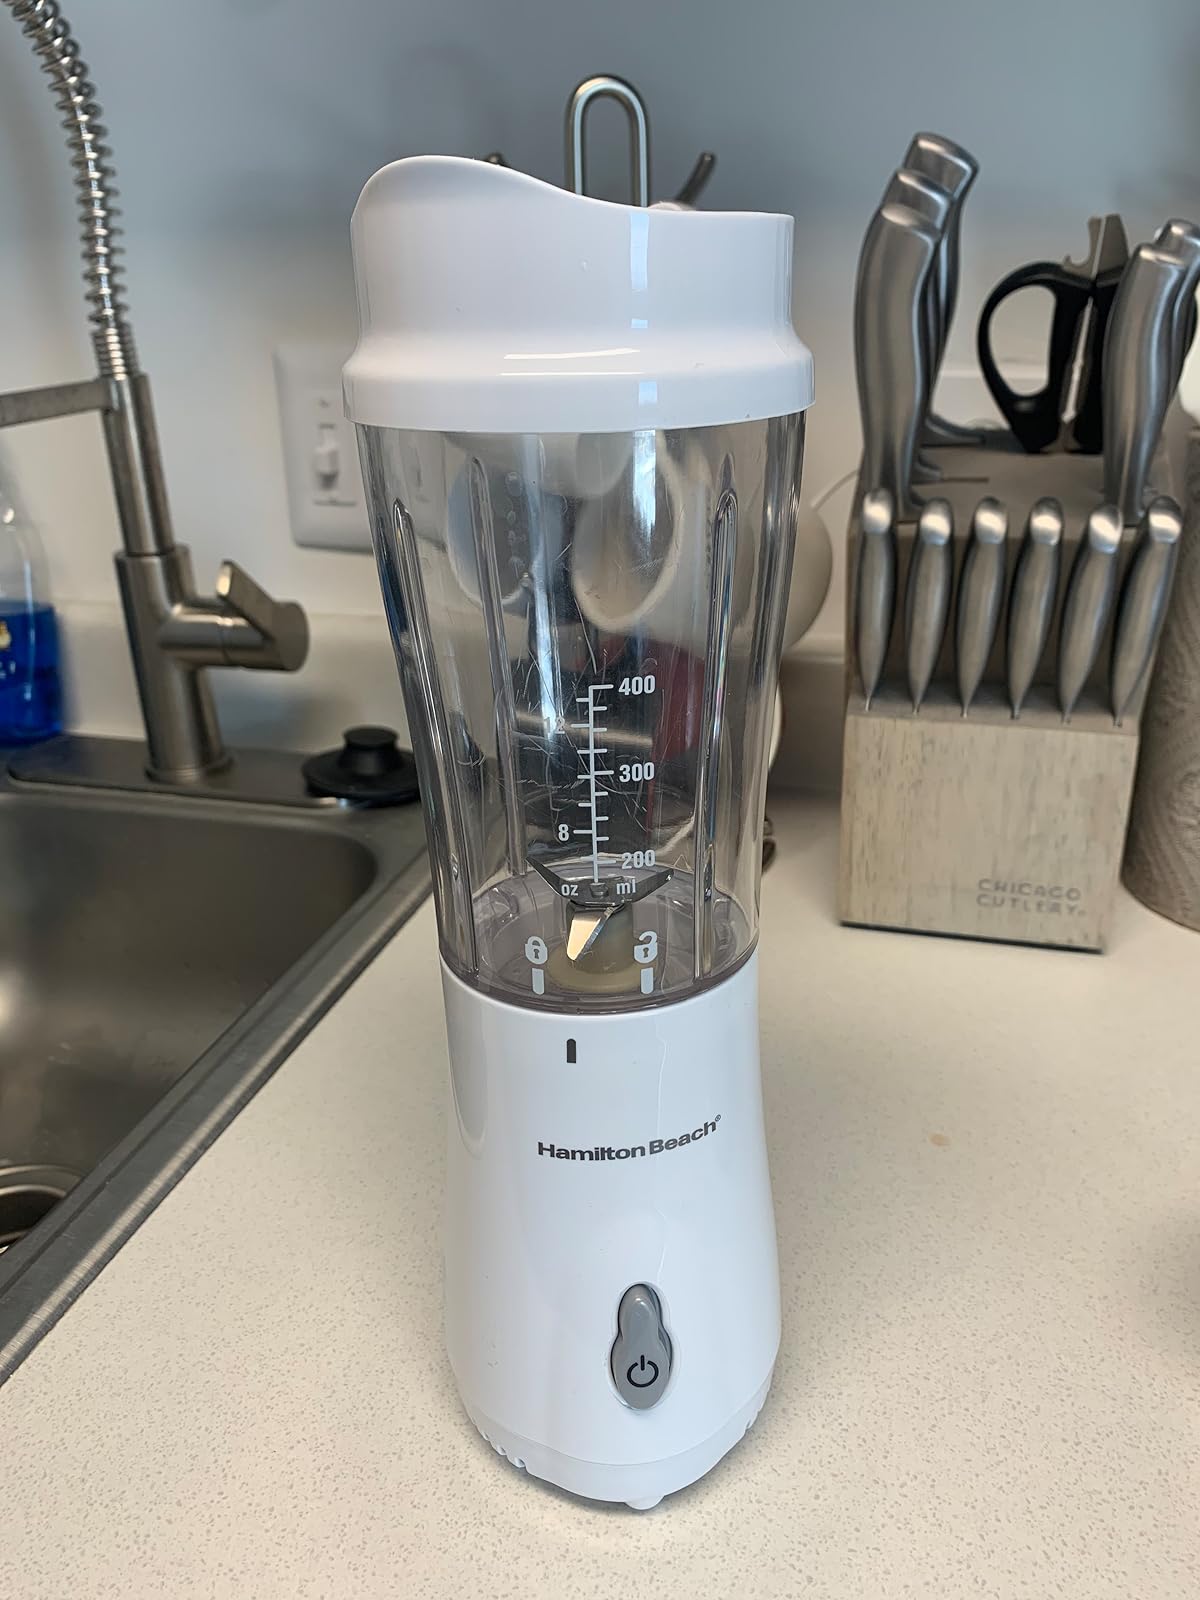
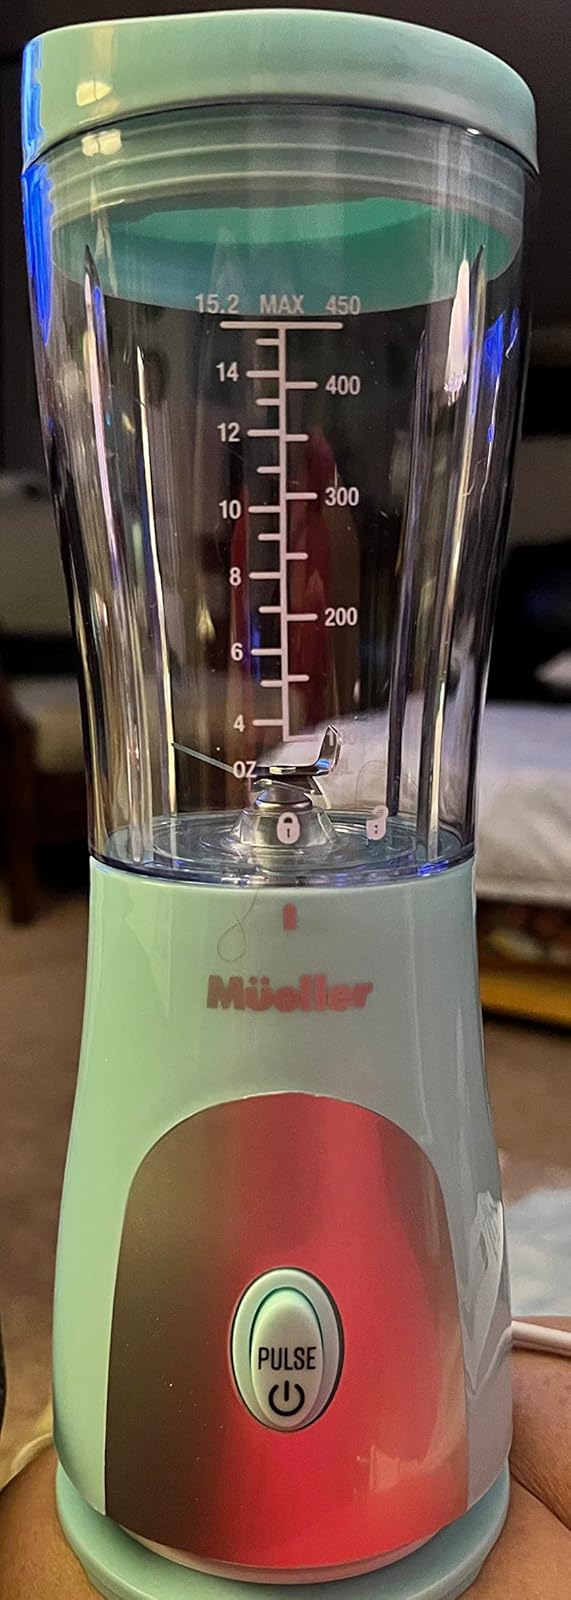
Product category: items_blender
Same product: no